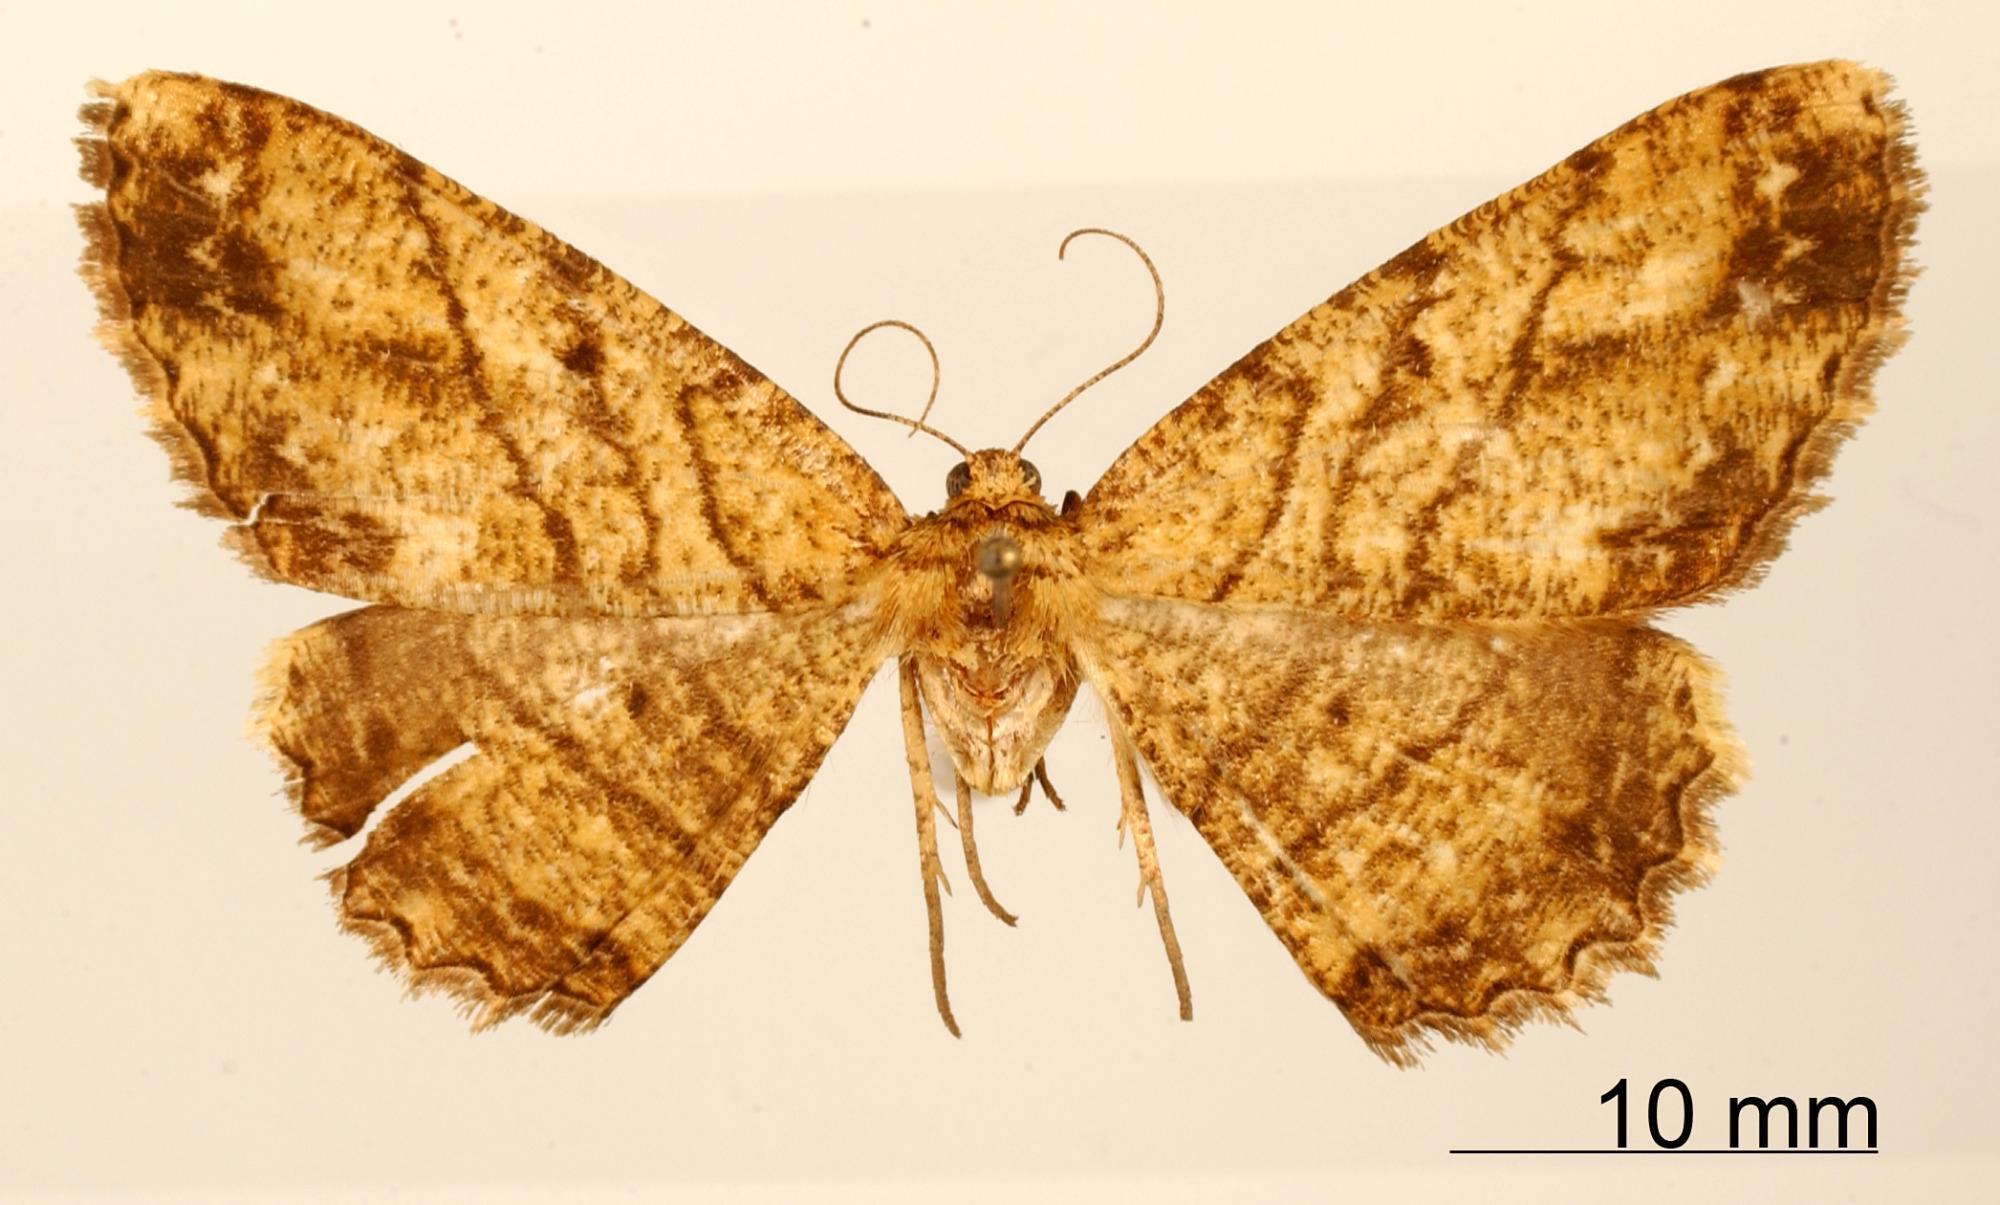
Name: Tephrosia trisurca
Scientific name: Tephrosia trisurca Dognin, 1895
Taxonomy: Animalia, Arthropoda, Insecta, Lepidoptera, Geometridae, Ennominae
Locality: Environs de Loja, Ecuador, Ecuador